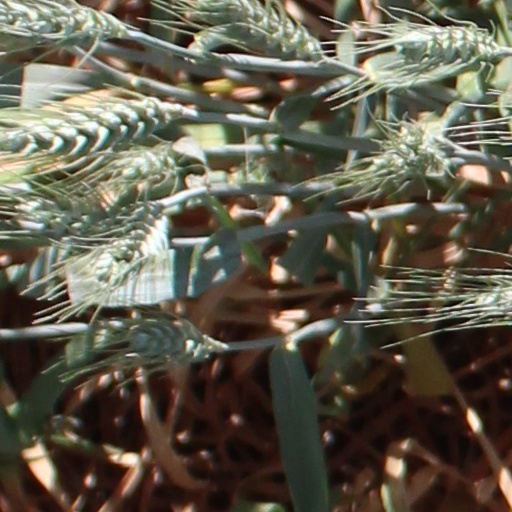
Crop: wheat